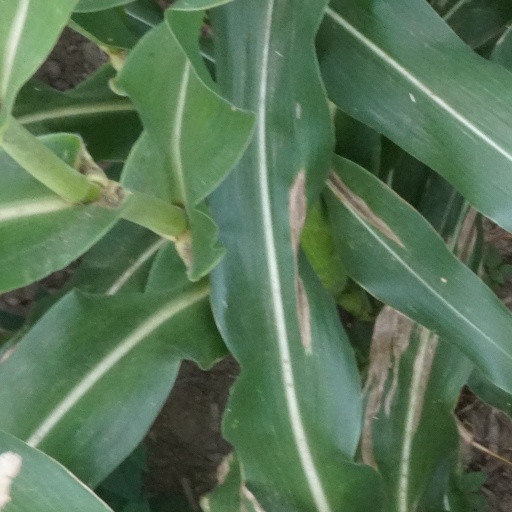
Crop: maize; corn